Woodland Baptist Church

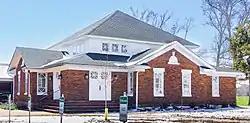

Woodland Baptist Church is a historic church at 885 Woodland Church Road at Woodland in rural Haywood County, Tennessee. It was built in c. 1920 and added to the National Register in 2003.